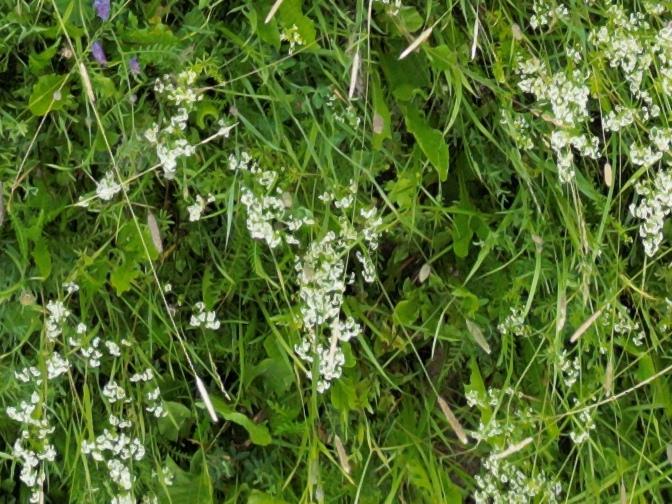
Flowers visible: yarrow flowers, yarrow flowers, yarrow flowers, yarrow flowers, yarrow flowers, yarrow flowers, yarrow flowers, yarrow flowers, yarrow flowers, yarrow flowers, yarrow flowers, yarrow flowers, yarrow flowers